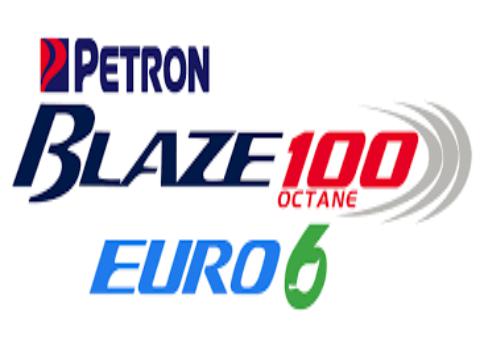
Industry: Transportation